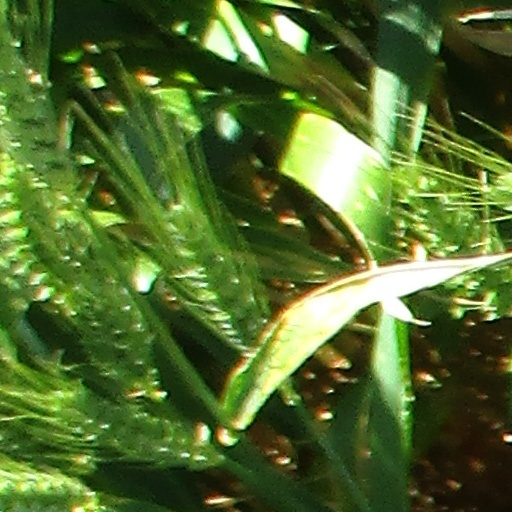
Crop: wheat